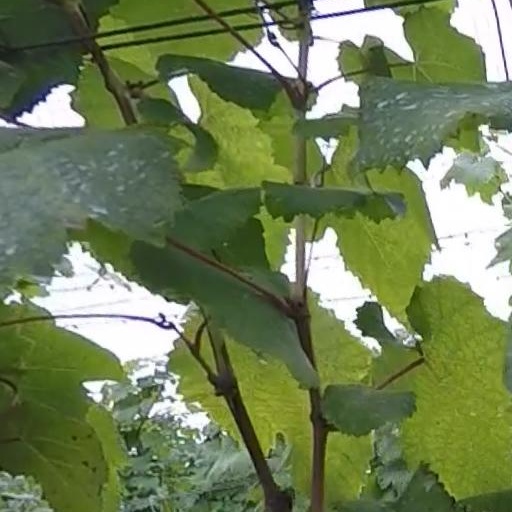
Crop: grape